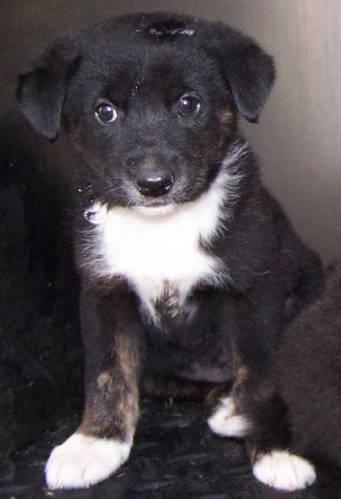
dog